Kyle Larson

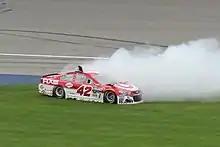
Larson celebrating after scoring his first career Cup Series win at the 2016 Pure Michigan 400

Larson began the season with a seventh-place finish at the 2016 Daytona 500, his first top-10 and first non-DNF. On May 21, 2016, Larson won the Sprint Showdown after edging out rookie contender Chase Elliott to earn a spot into the All-Star Race. At the 2016 NASCAR Sprint All-Star Race, Larson took the lead on the final restart but was caught by Joey Logano and Larson hit the outside wall with two laps to go and finished 16th.